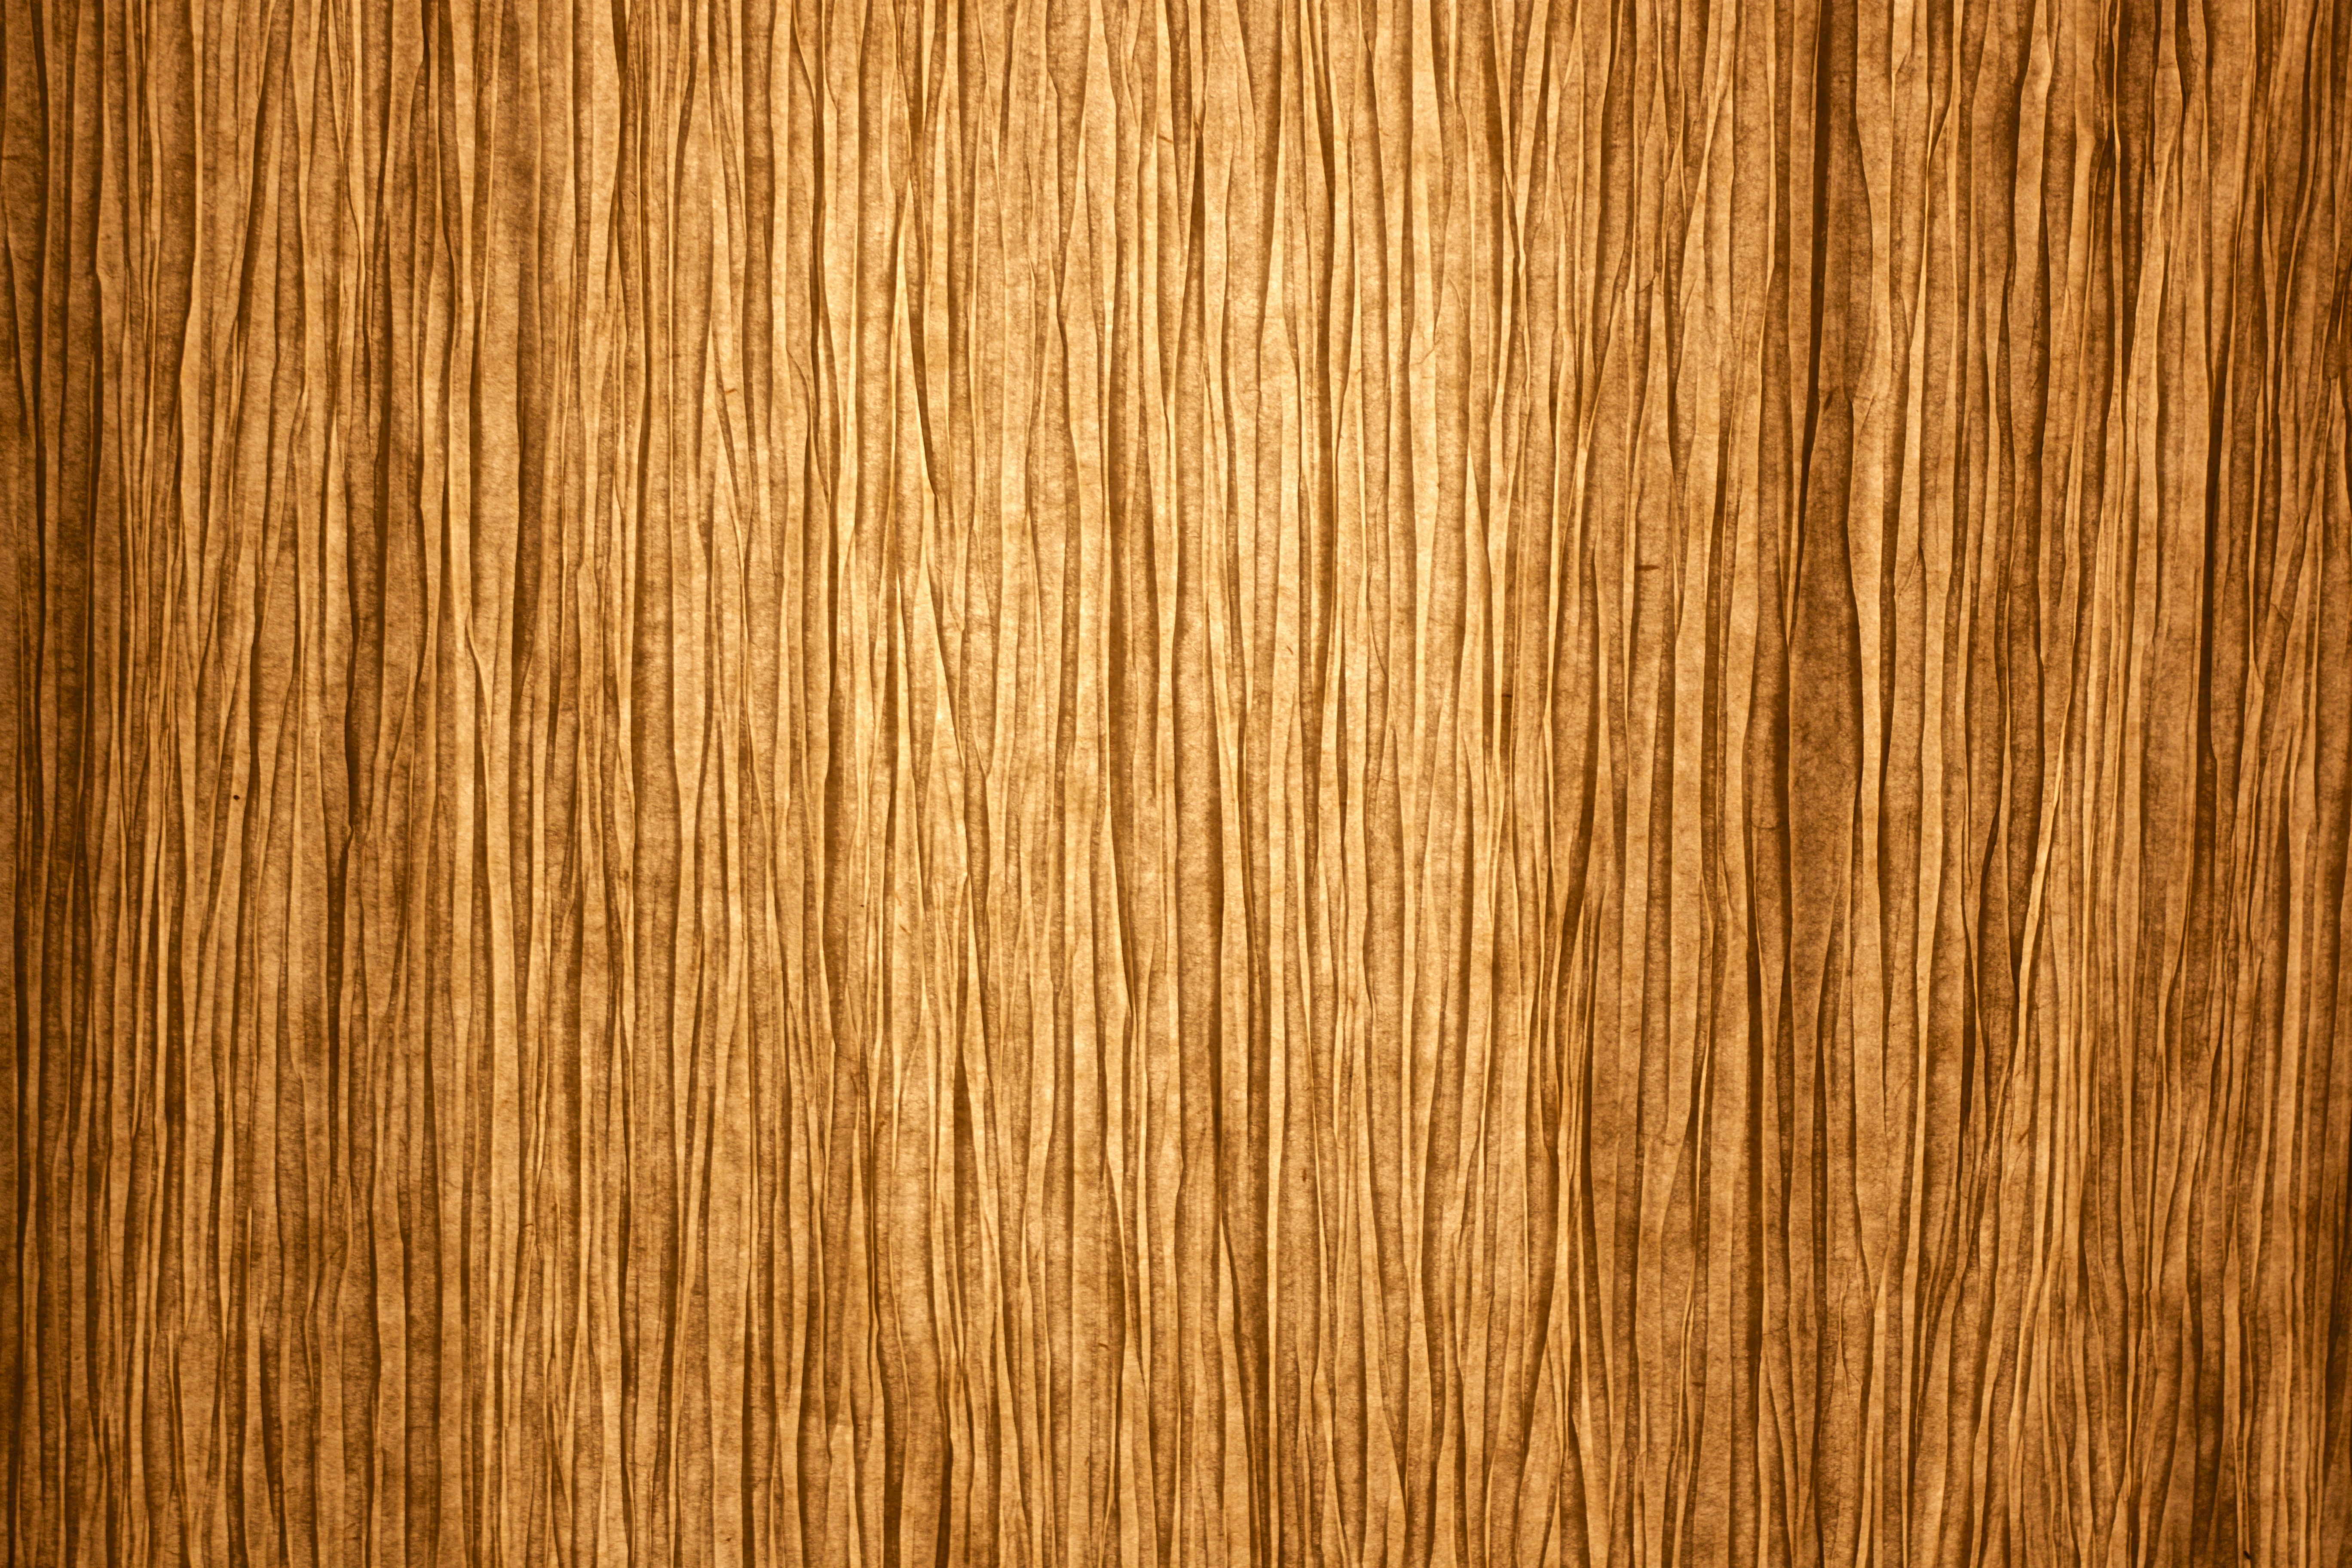
structure, wood, vintage, antique, texture, floor, old, decoration, pattern, brown, paper, close, parchment, background, hardwood, template, flooring, plywood, wood flooring, crumpled, old paper, laminate flooring, wood stain